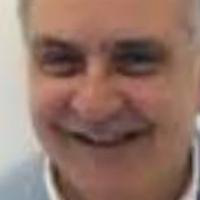
Age group: age 56-65